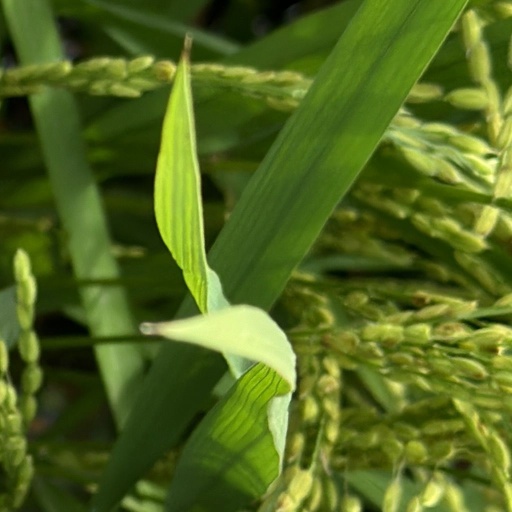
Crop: rice